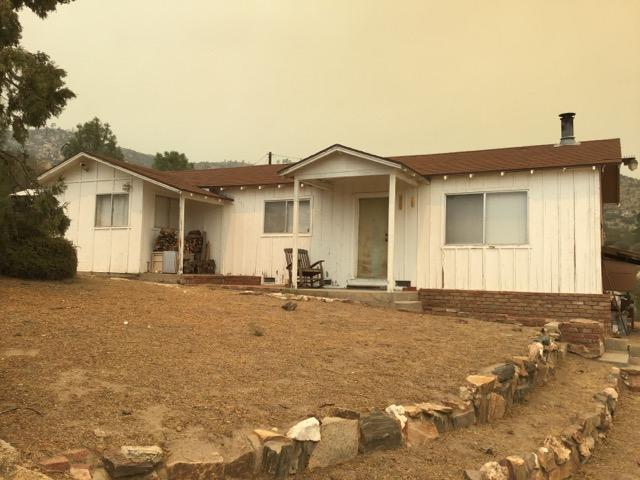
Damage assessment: no_damage